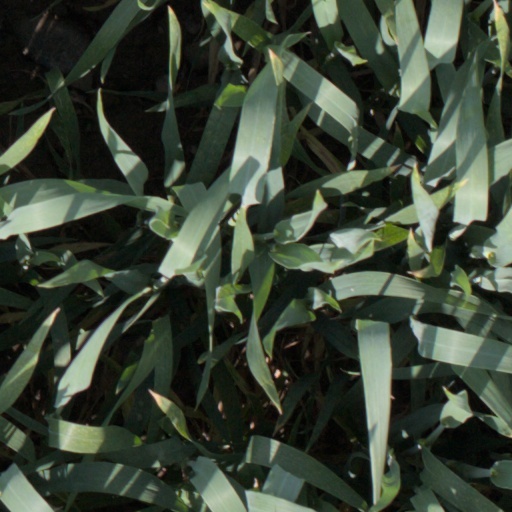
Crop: wheat